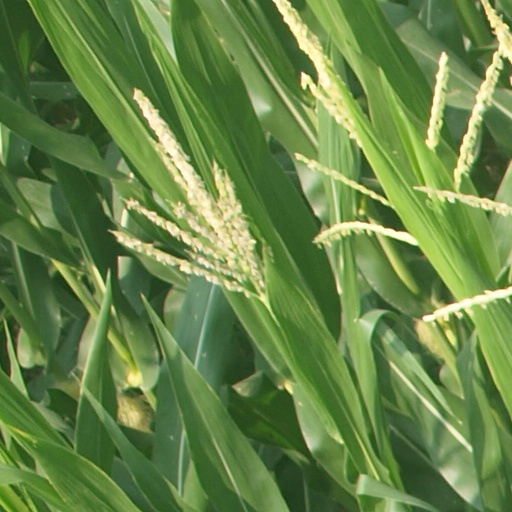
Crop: maize; corn